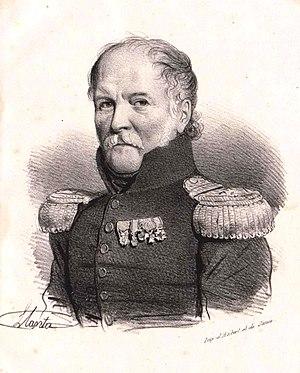
Fréderic-François Guillaume, est un général, écrivain et historien militaire français, né le 24 septembre 1772 à Vienne, mort le 2 mai 1845 à Passy, près de Paris. Après avoir servi la République, puis l’Empire dans l’armée du Royaume d’Italie, il s’engagea avec énergie dans les révolutions libérales européennes, notamment dans celle du Piémont où il commanda en chef l’armée constitutionnelle, puis en Espagne où il tenta une insurrection contre l’armée royale française.